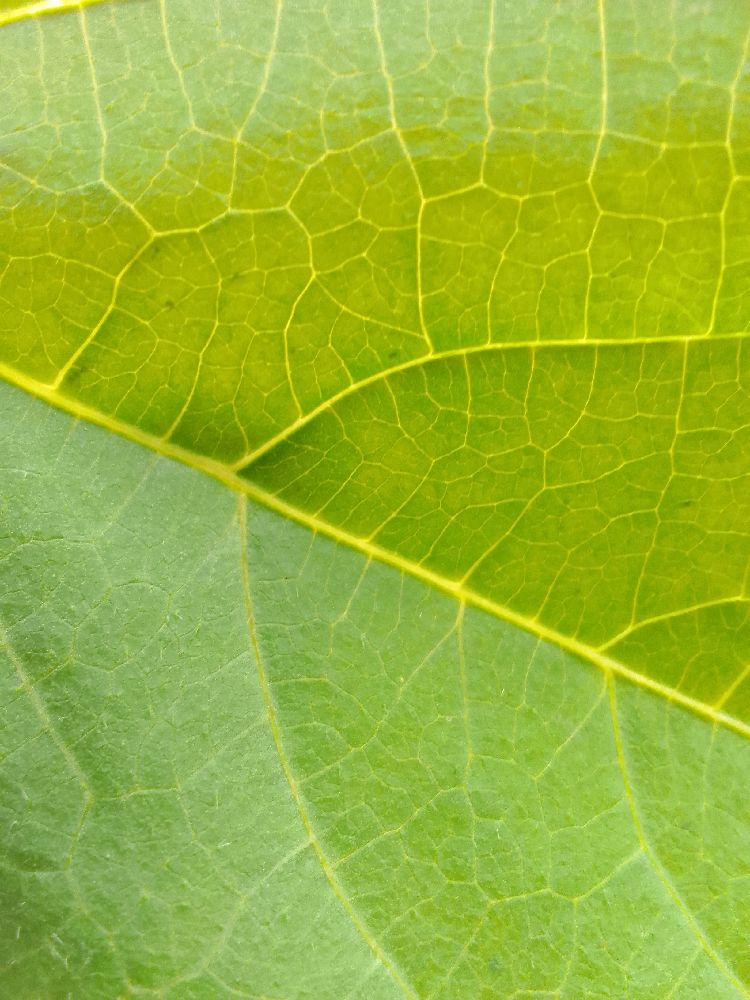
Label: healthy